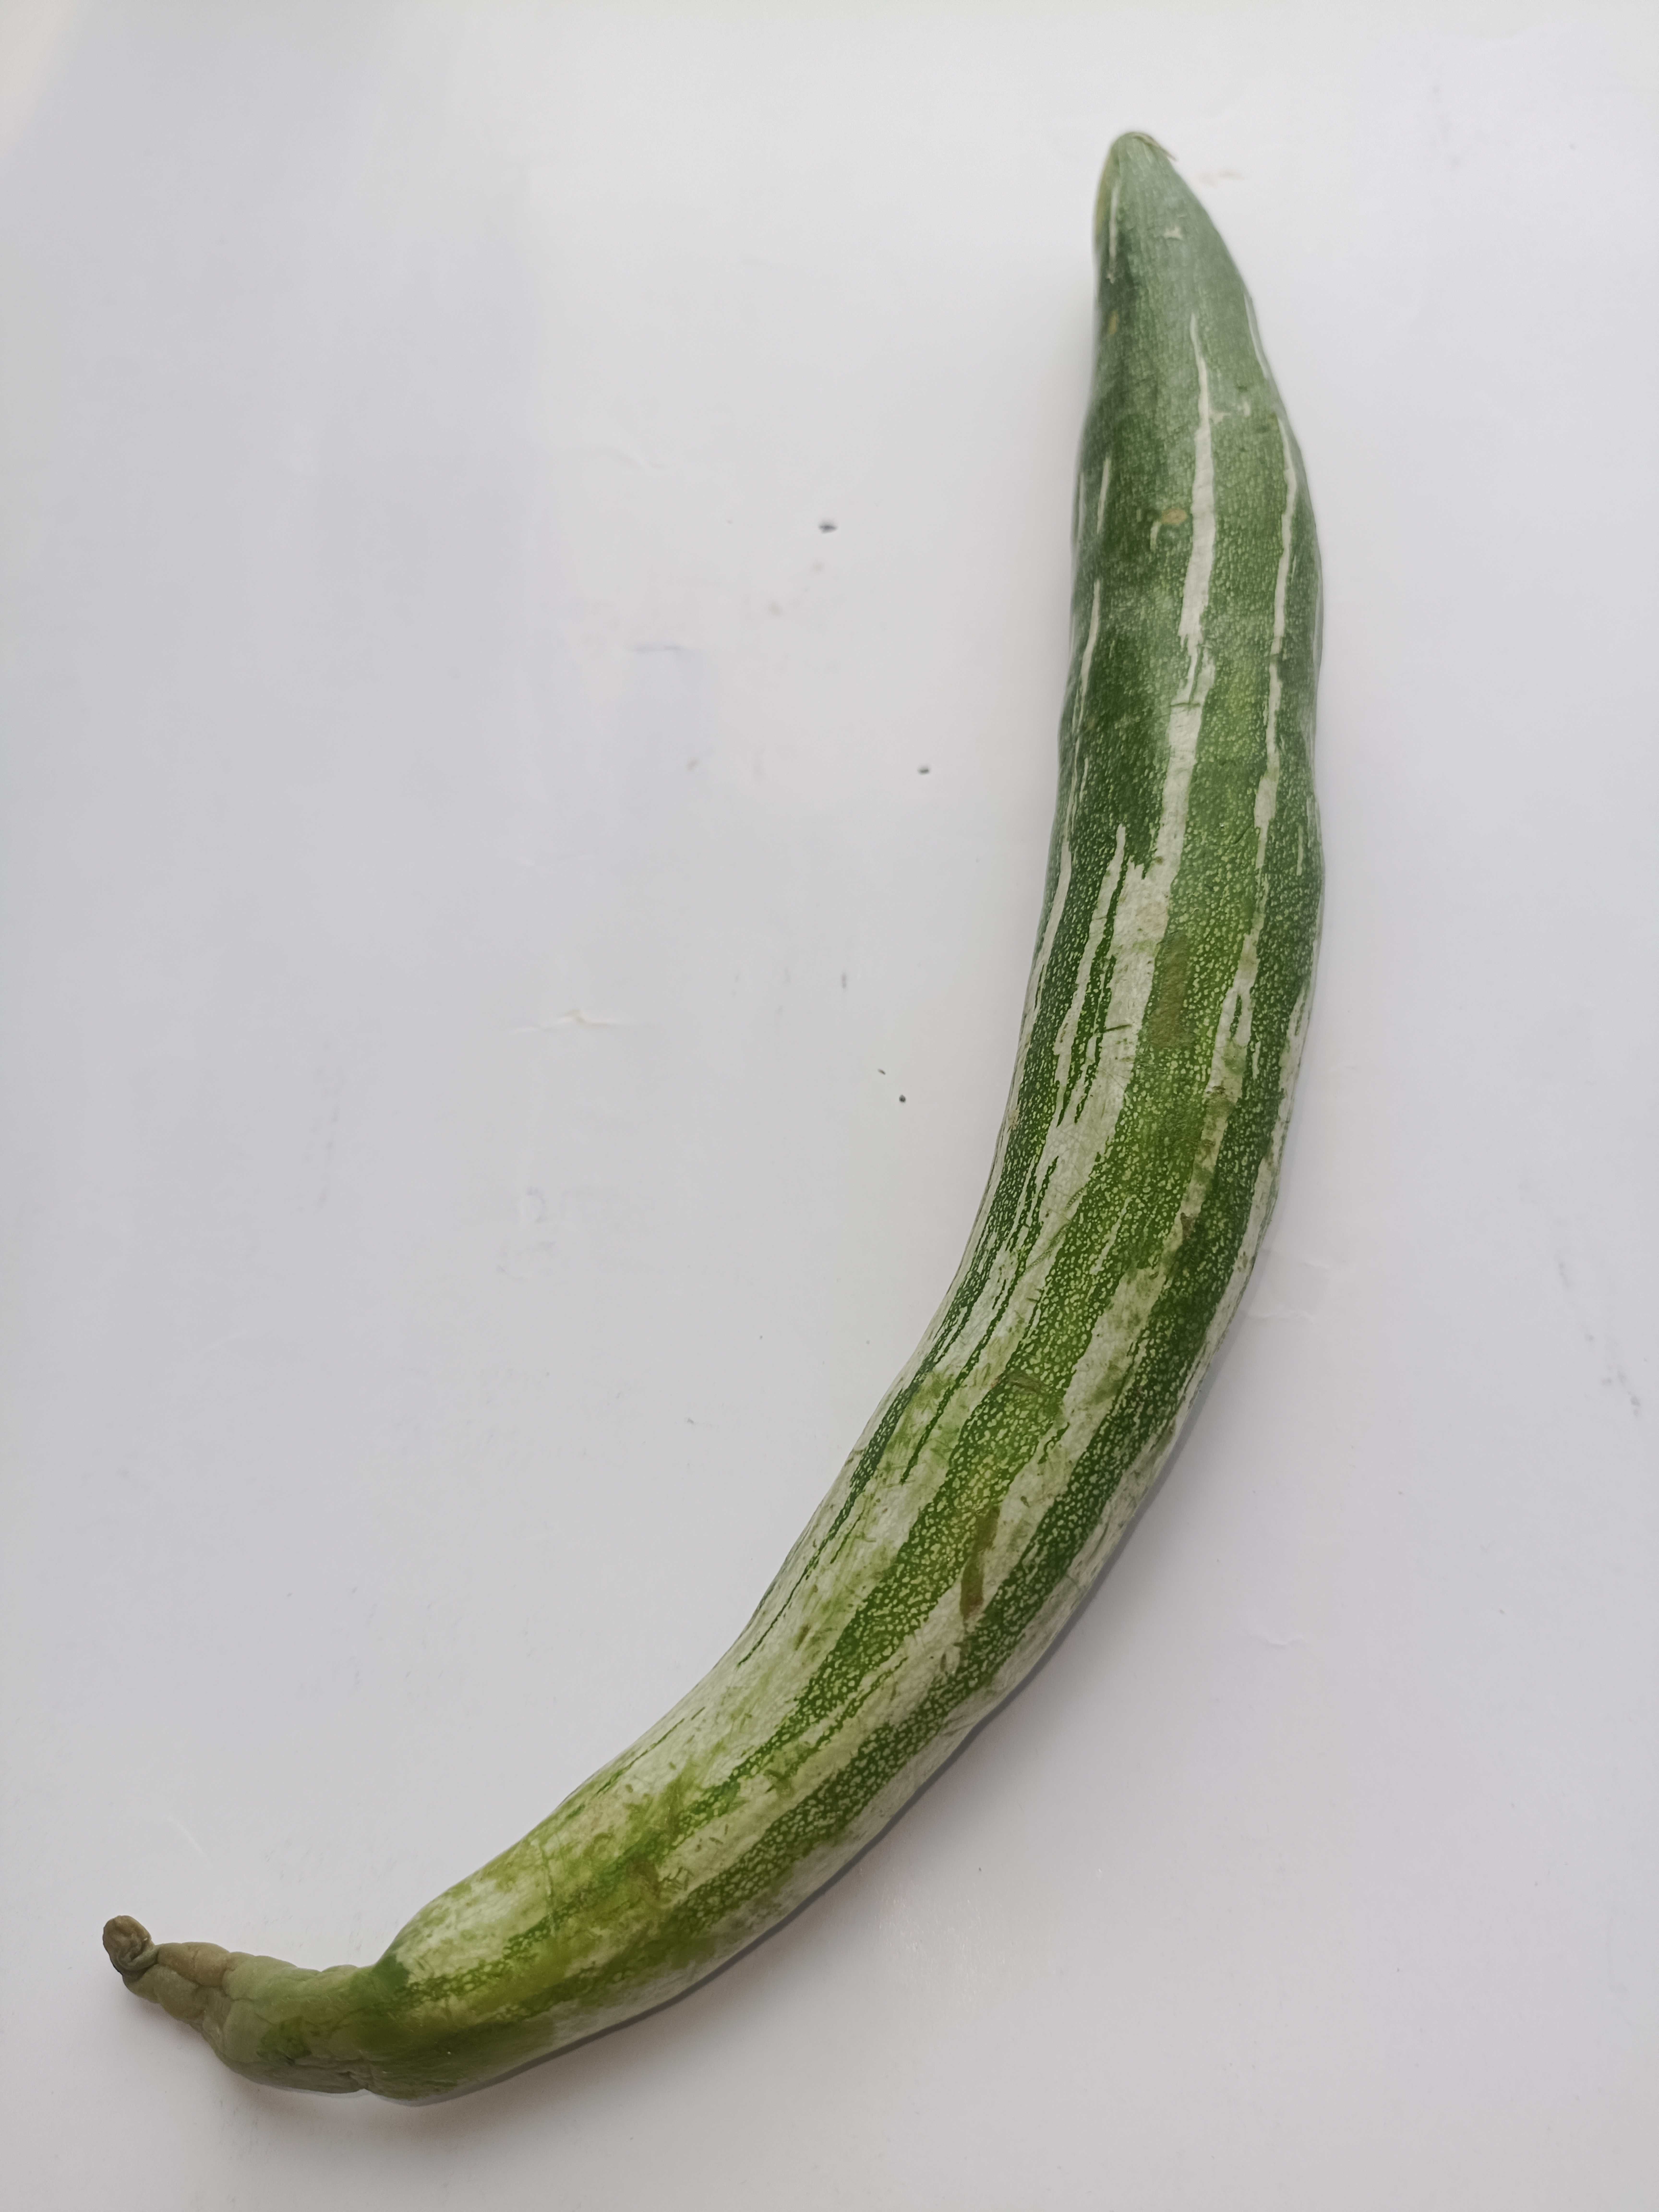
Label: Trichosanthes cucumerina